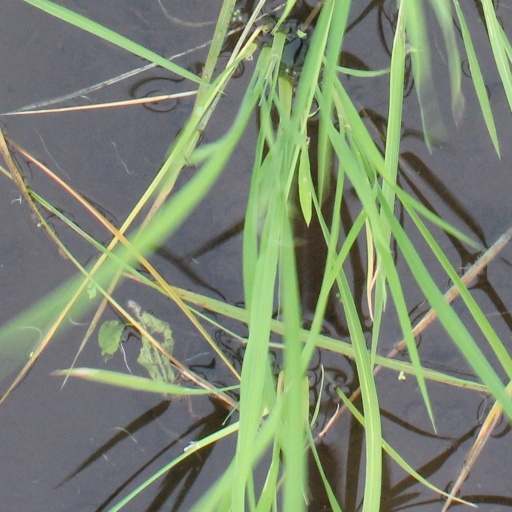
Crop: rice